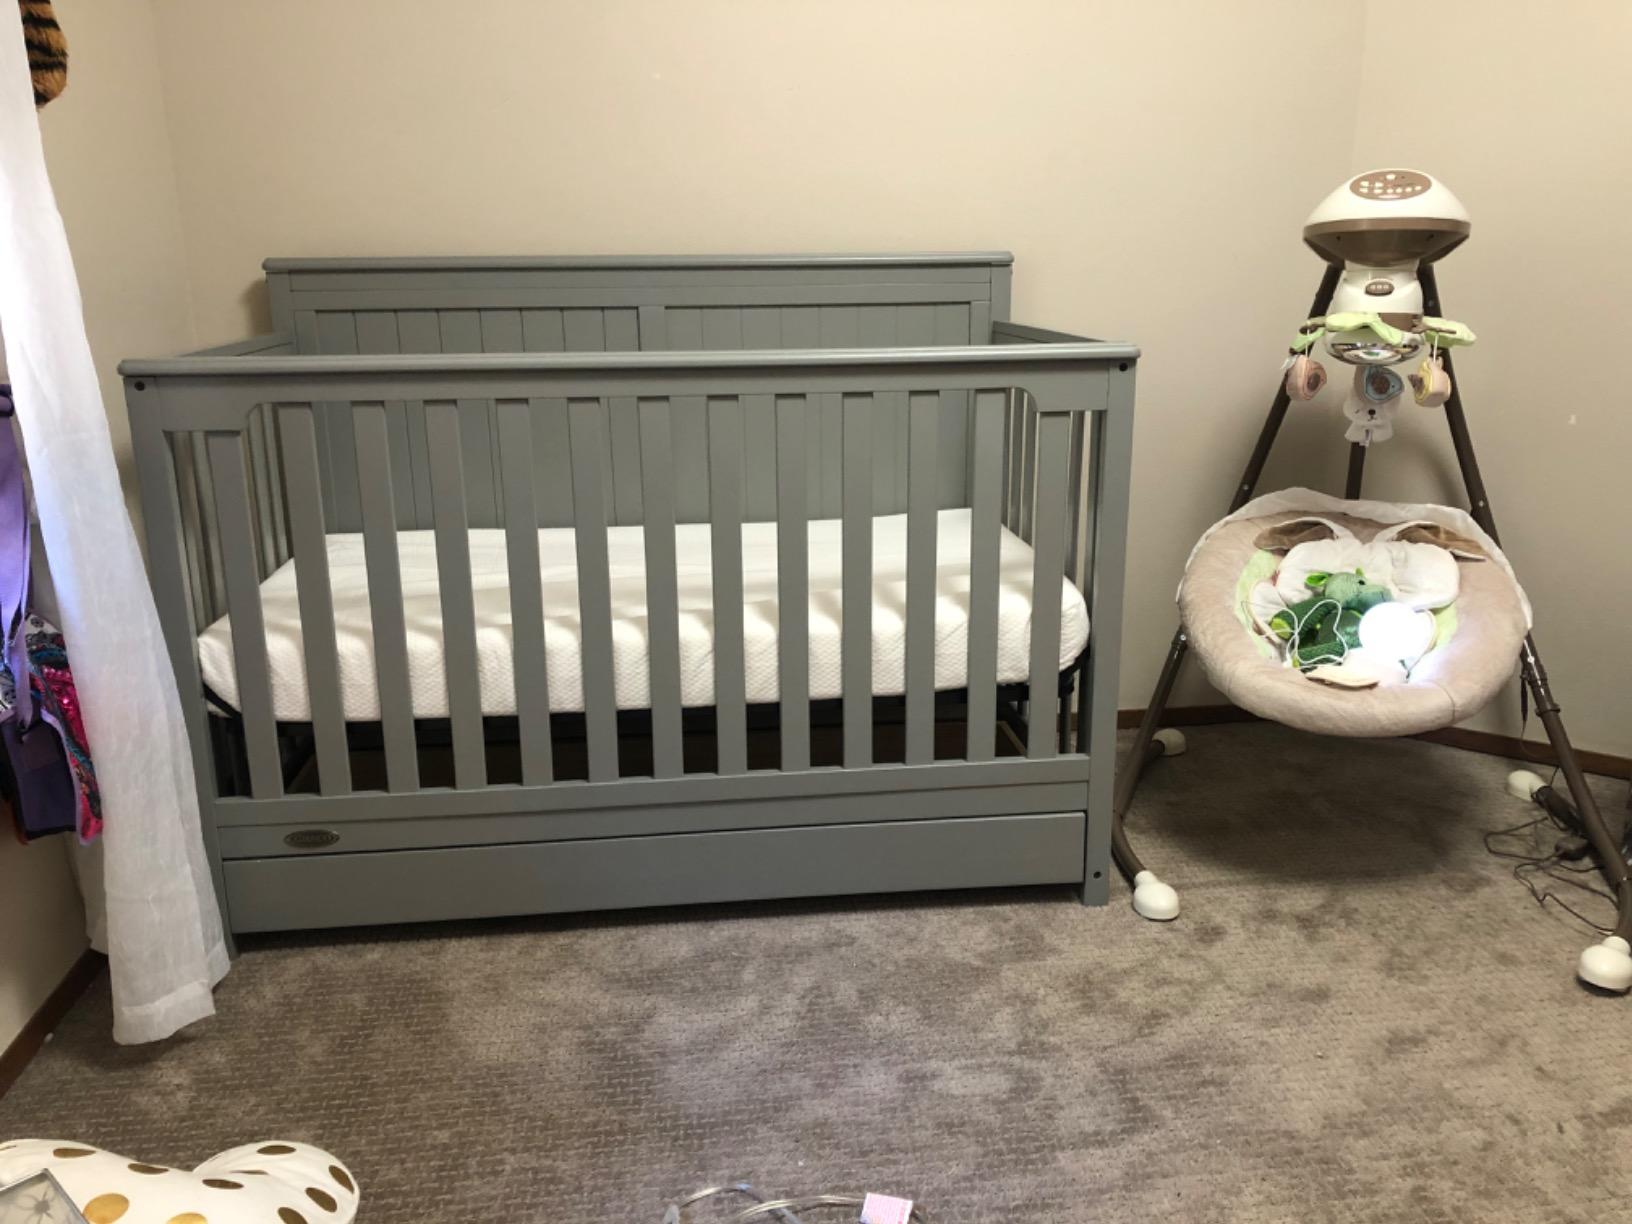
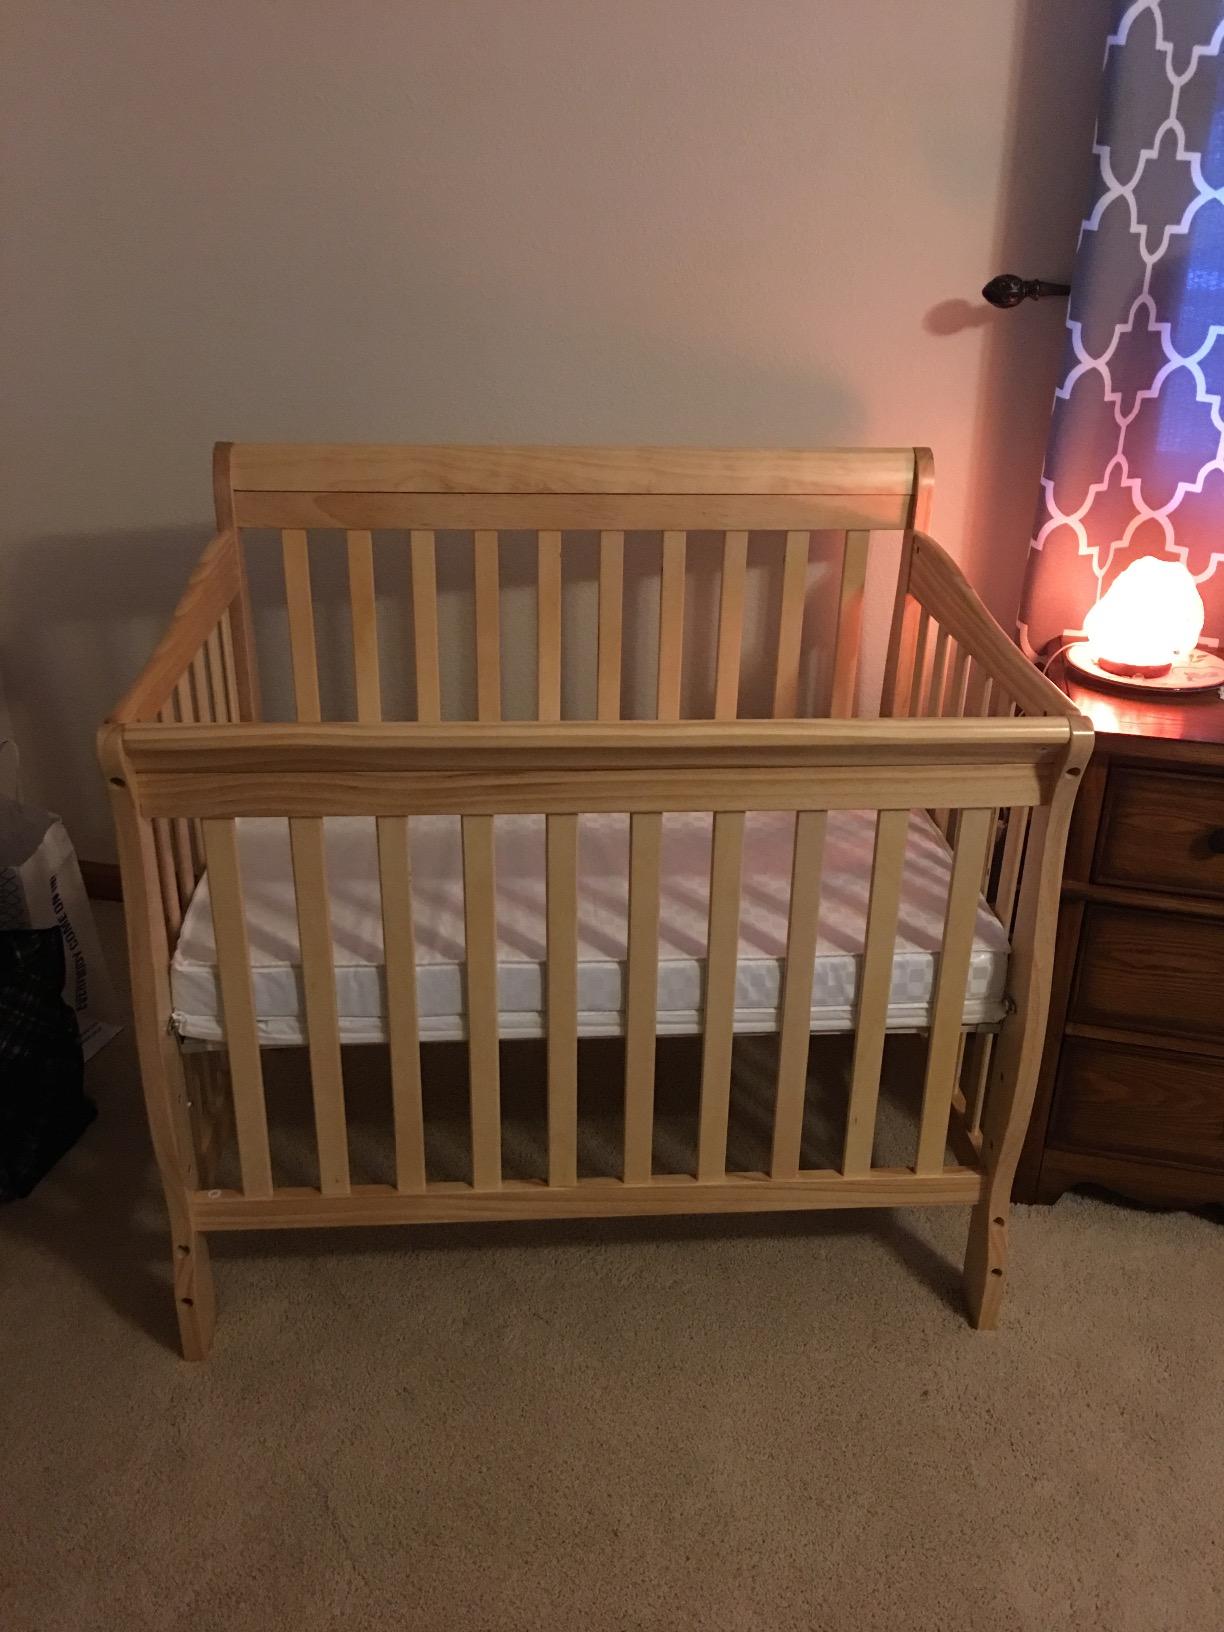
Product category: products_crib
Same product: no